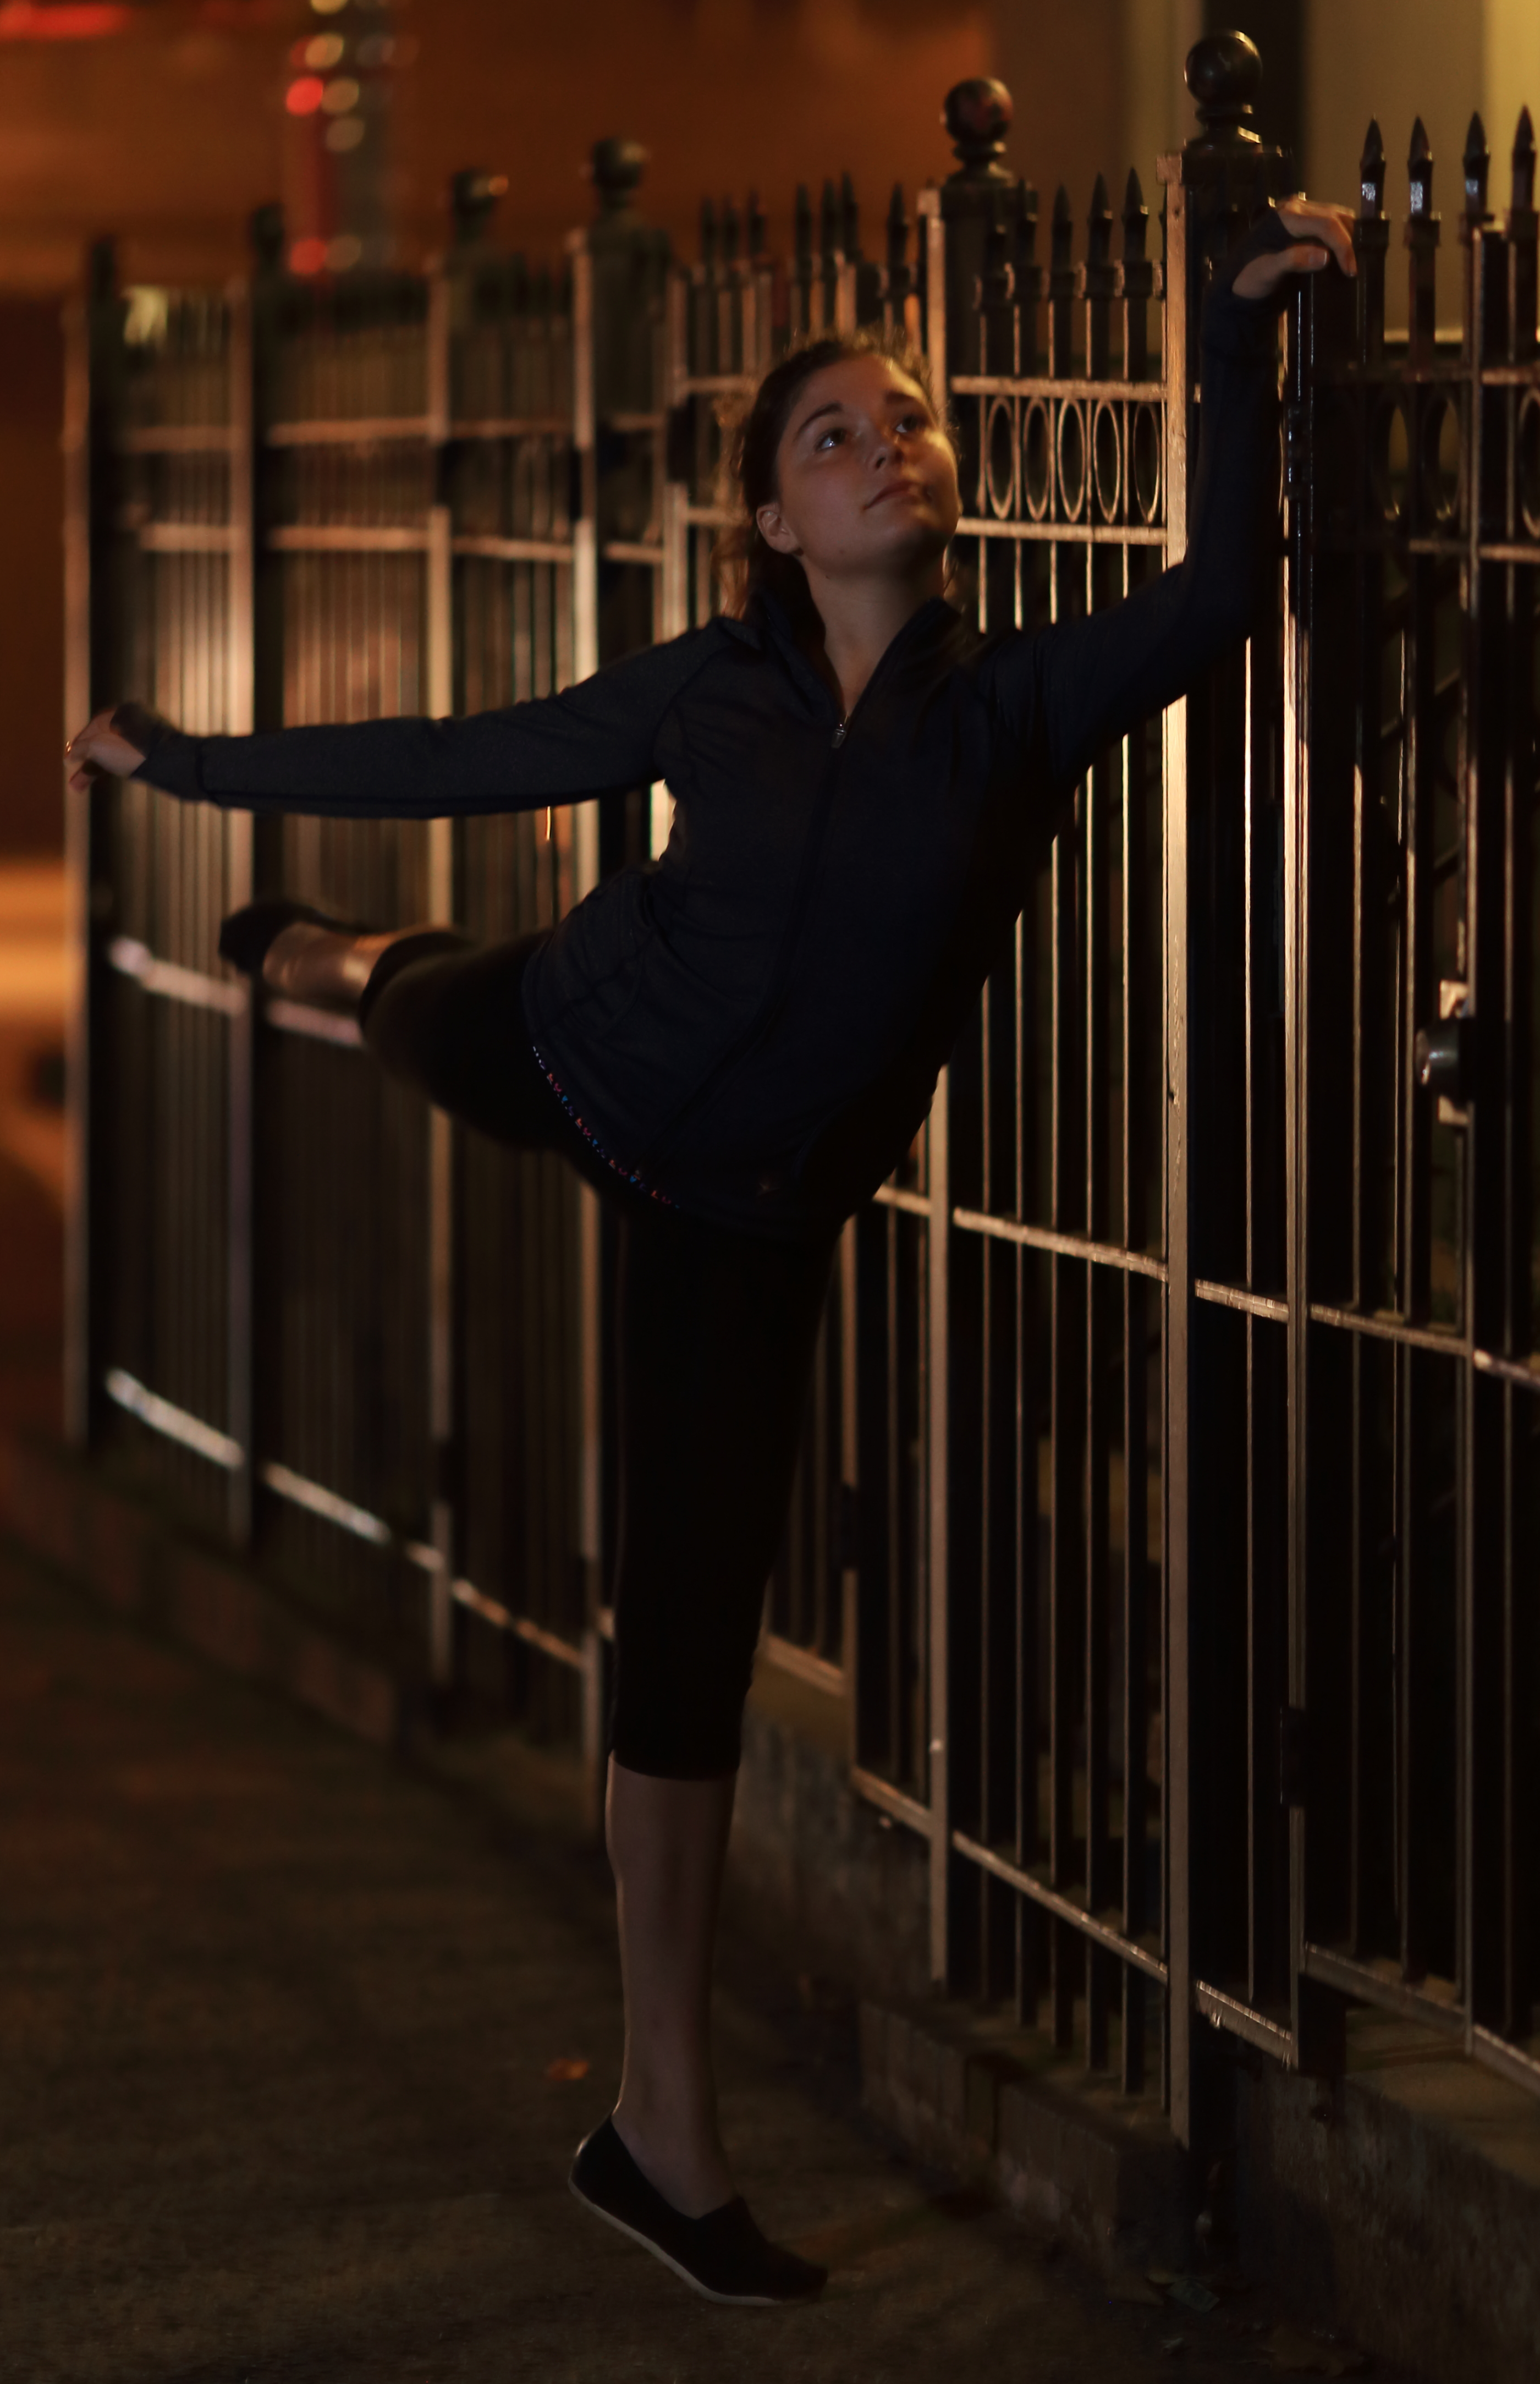
sitting, cool image, human positions